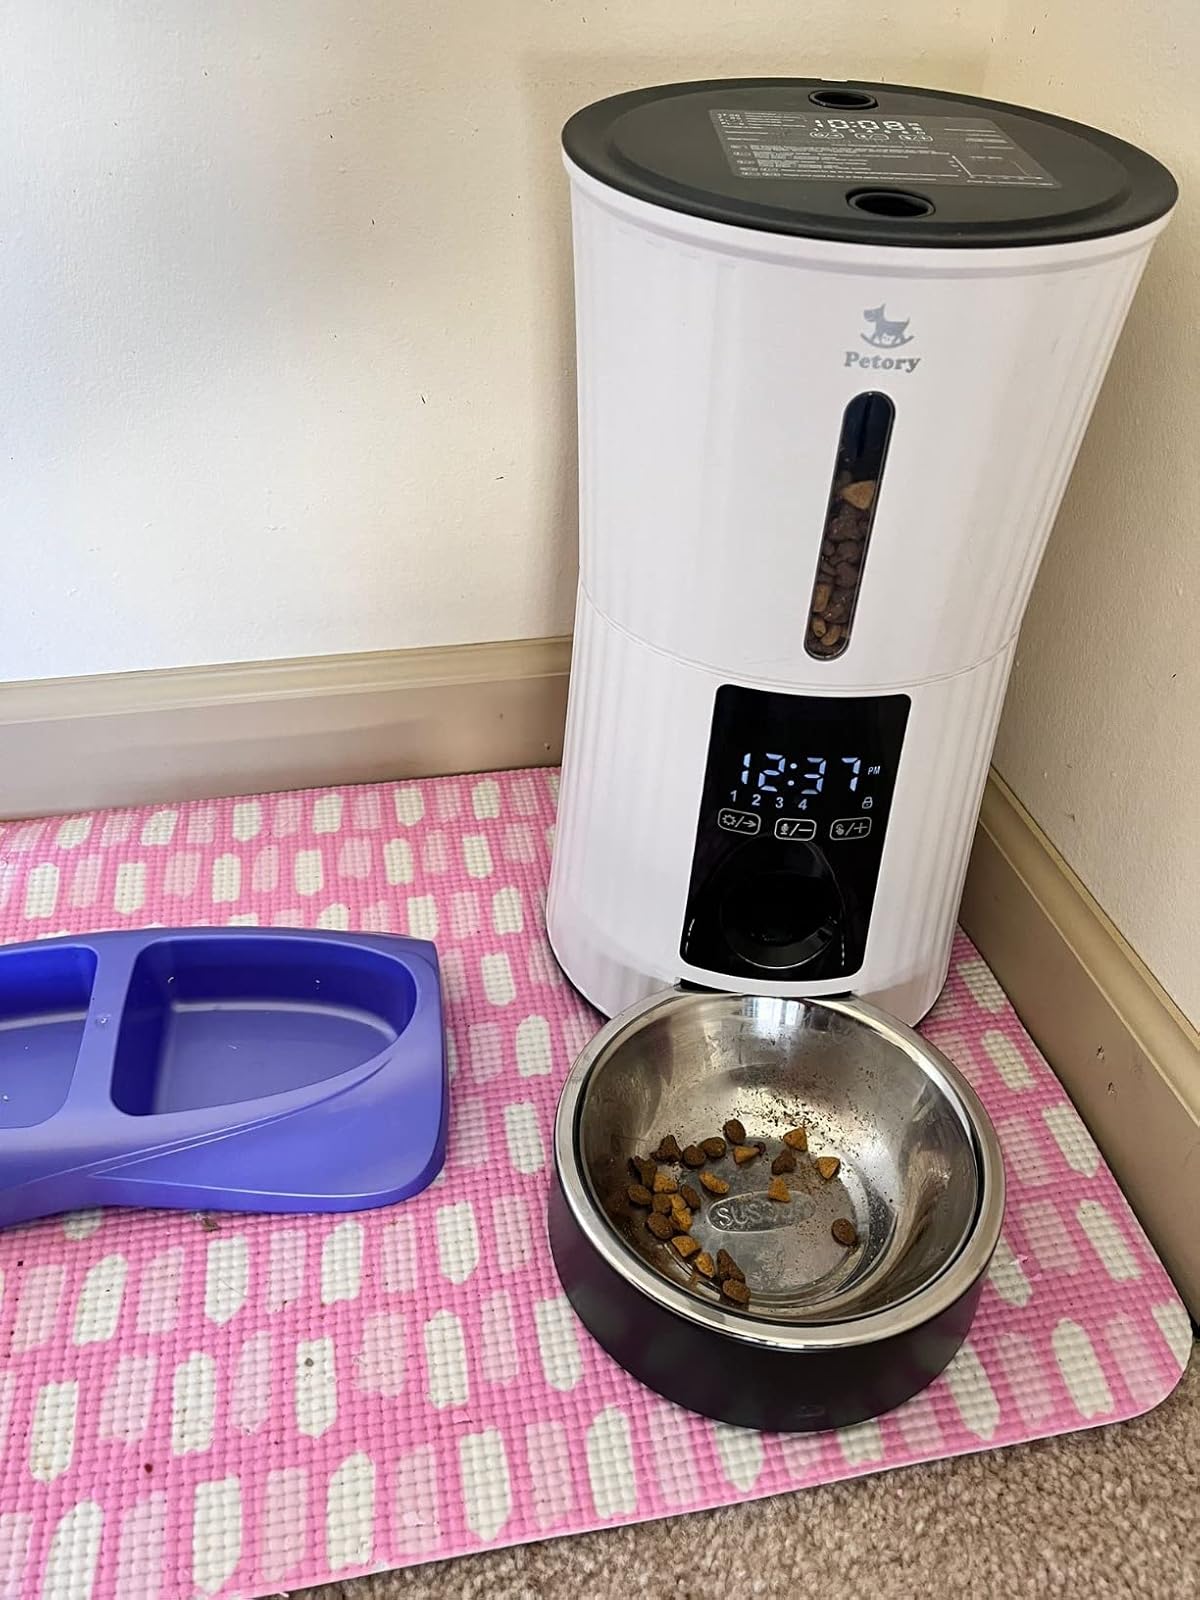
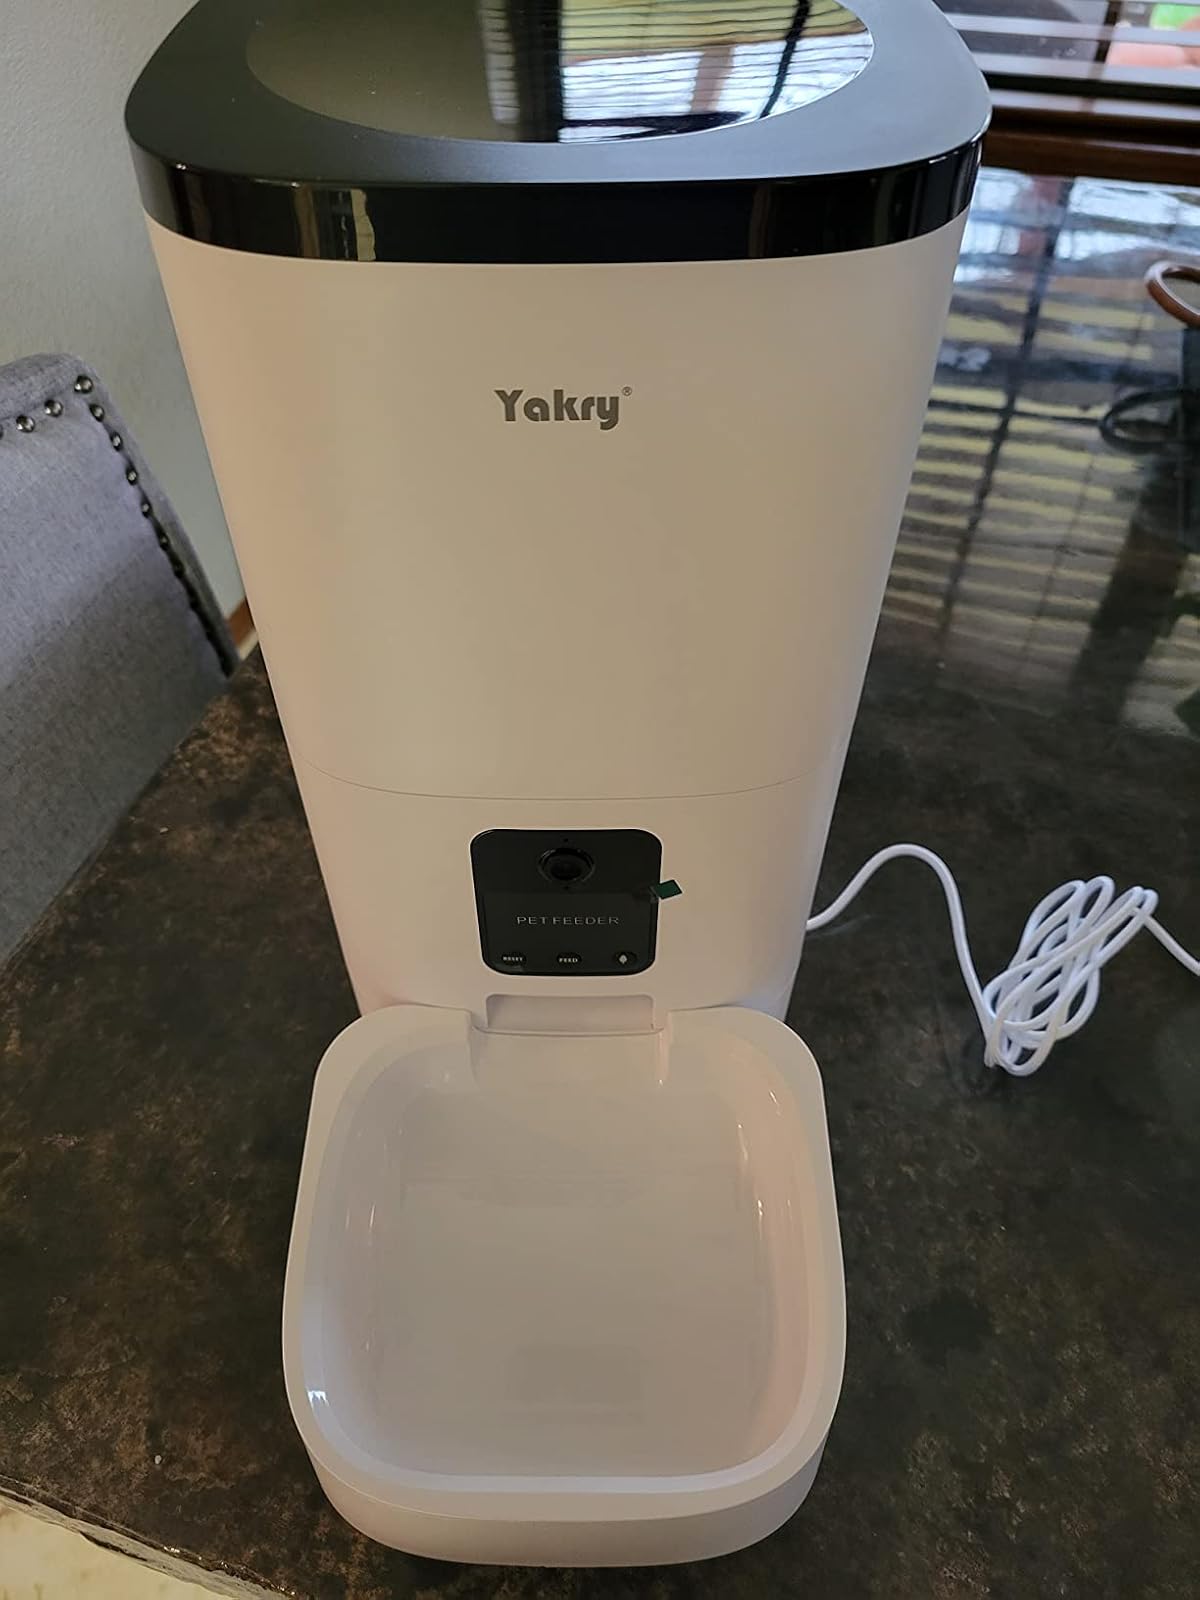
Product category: items_feeder
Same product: no